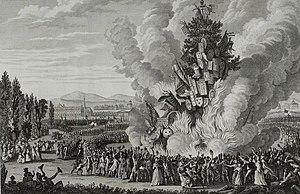
Célébration en 1792 de la prise de la Bastille - Musée de la Révolution française
La fête nationale française, également appelée 14 Juillet, est la fête nationale de la République française. C'est un jour férié en France.